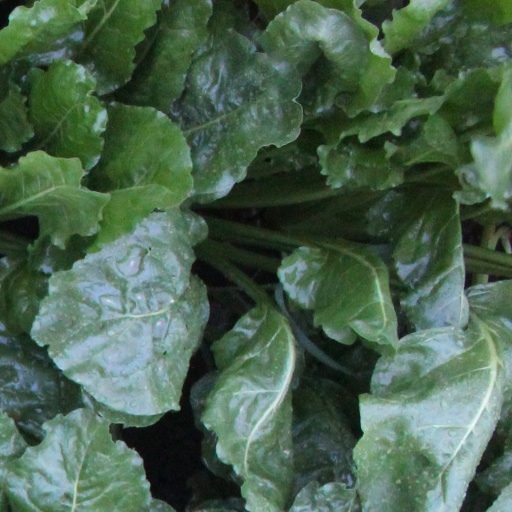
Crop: sugar beet